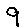
Label: 9